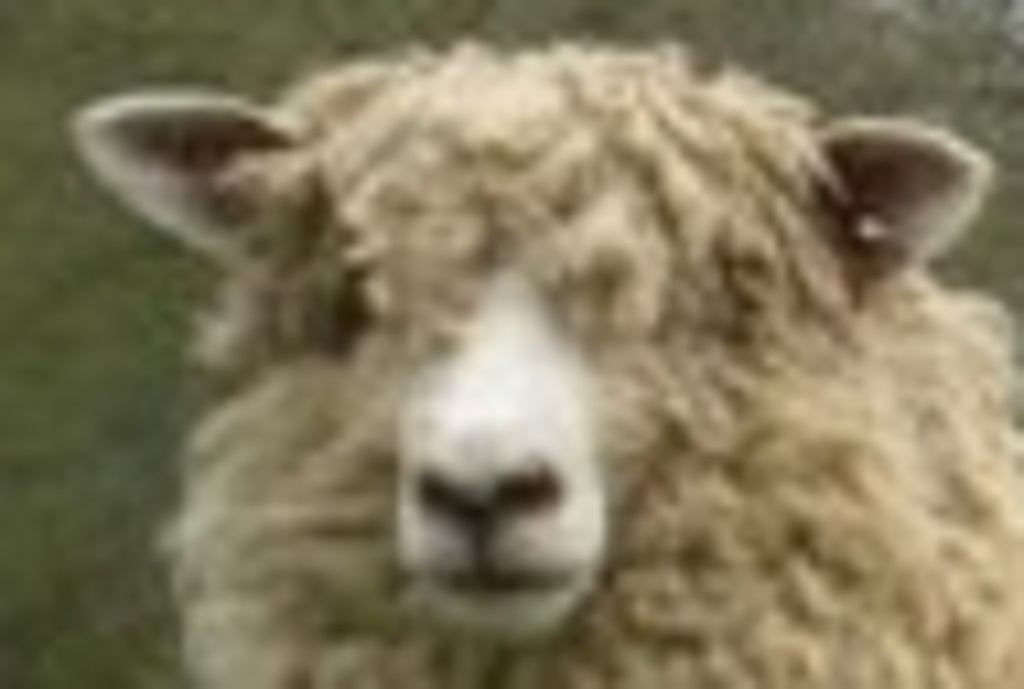
Label: no pain